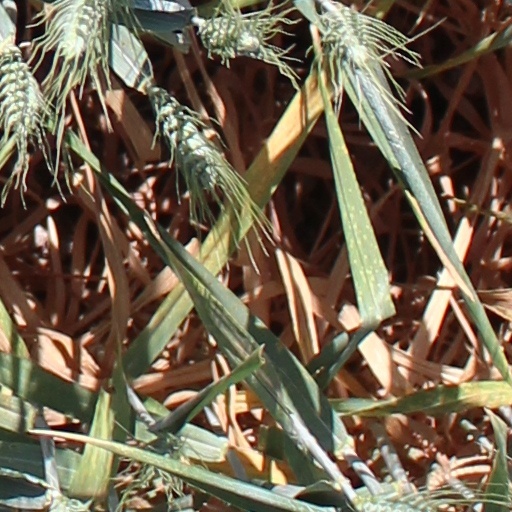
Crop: wheat